Jewish holidays

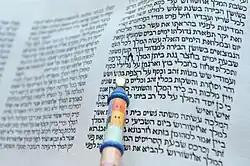
The opening chapter of a hand-written scroll of the Book of Esther, with reader's pointer

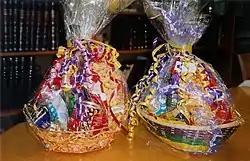
Mishloah manot

"Ta'anit Esther", or "Fast of Esther", is named in honor of the fast of Esther and her court as Esther prepared to approach the king unbidden to invite him and Haman to a banquet. It commemorates that fast, as well as one alluded to later in the Book of Esther, undertaken as the Jews prepared to battle their enemies.